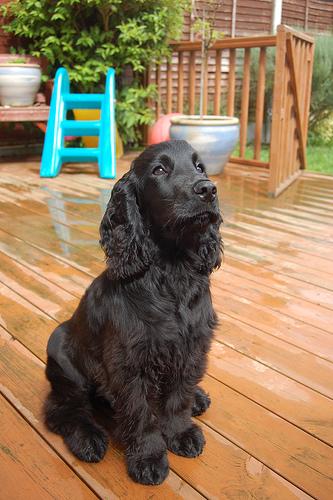
Breed: english cocker spaniel